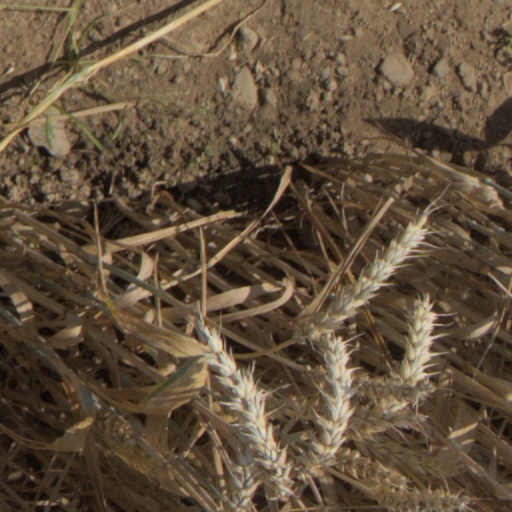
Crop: wheat